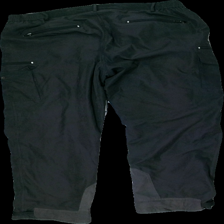
View: back
Type: Outerwear
Category: Unisex
Brand: Not in the list
Brand text on label: Euro Hunt
Colors: Black
Material: 80% polyester, 20% elastane
Cut: Regular
Size: 104
Season: All
Stains: Minor
Price range: 50-100
Recommended usage: Export